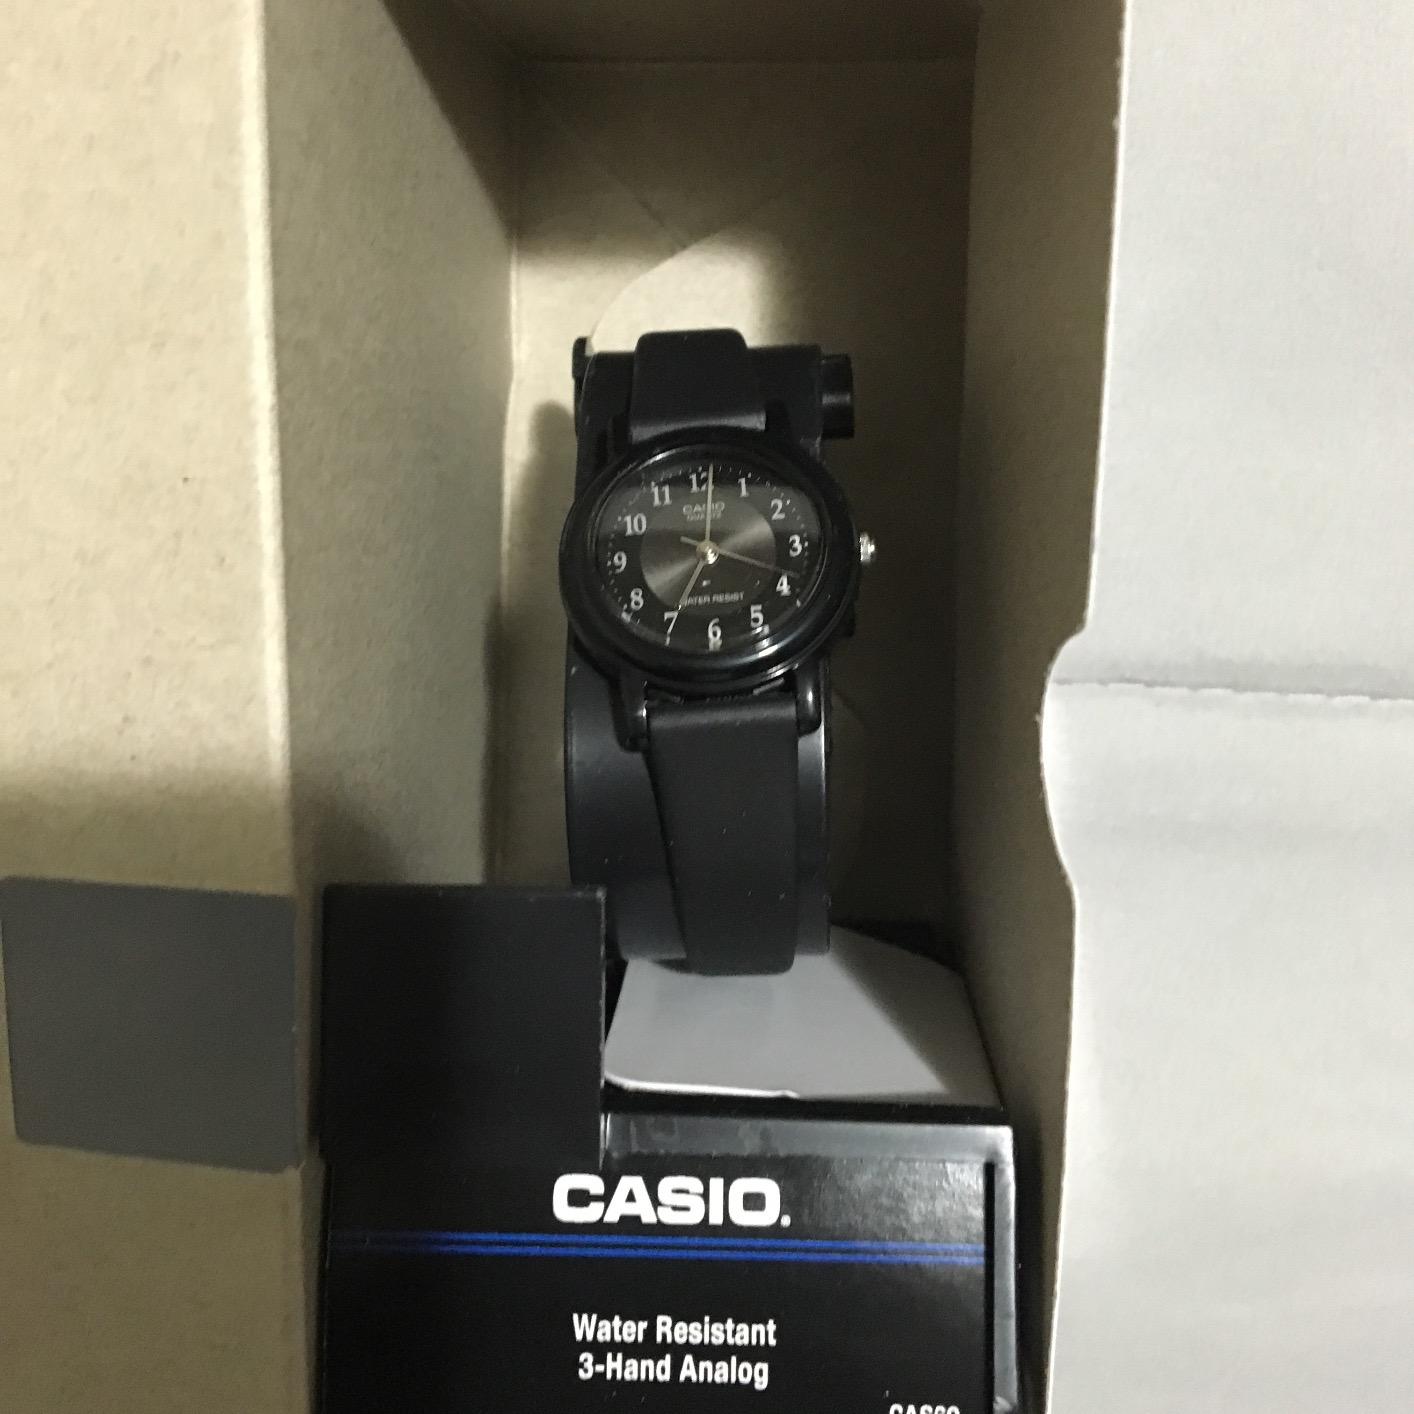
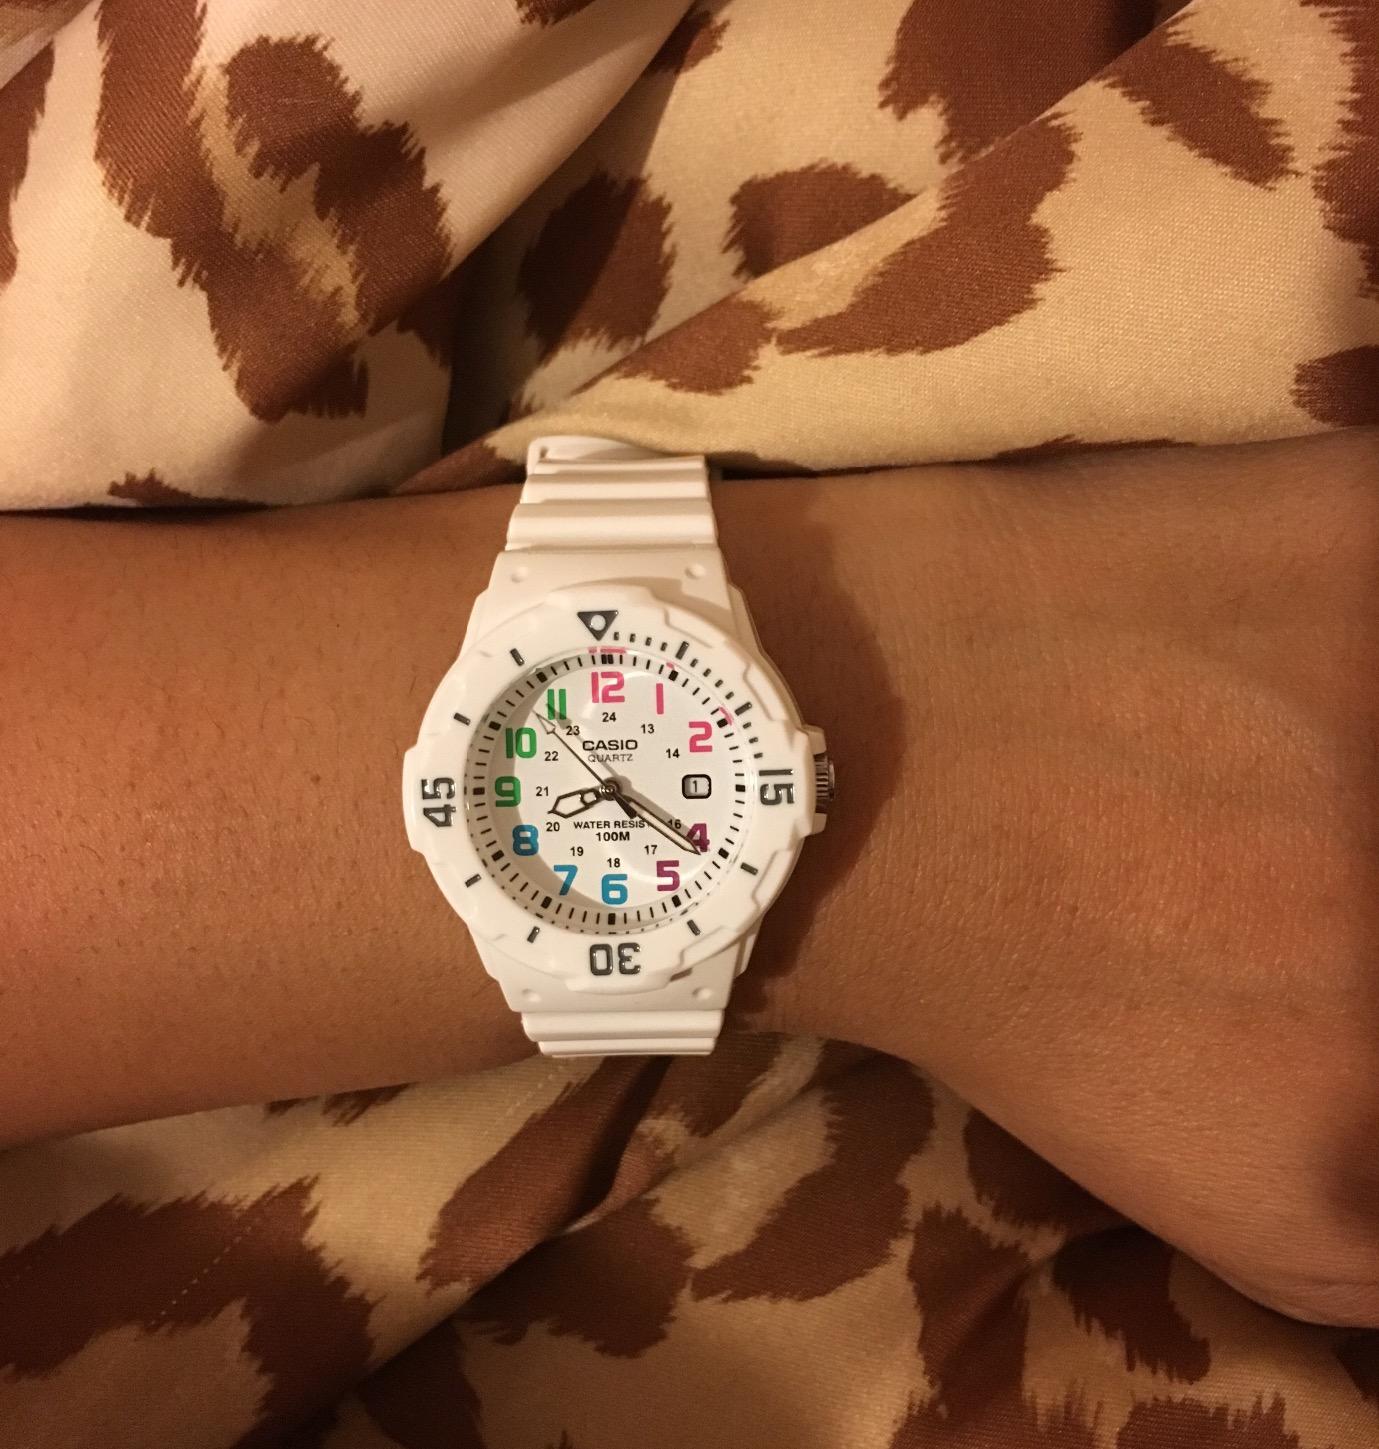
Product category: accessories_watch
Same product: no